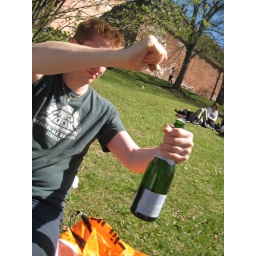
Blake pops open the champagne for our picnic on the hill by the castle